Sanin Kaigan National Park

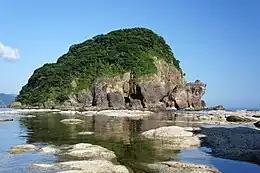
Imagoura of Kasumi Coast in Kami, Hyōgo Prefecture, Japan.

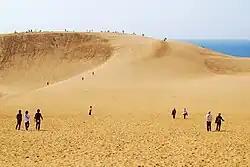
Tottori Sand Dunes in Tottori, Tottori prefecture, Japan.

The entire area of this national park is a part of San'in Kaigan Global Geopark.